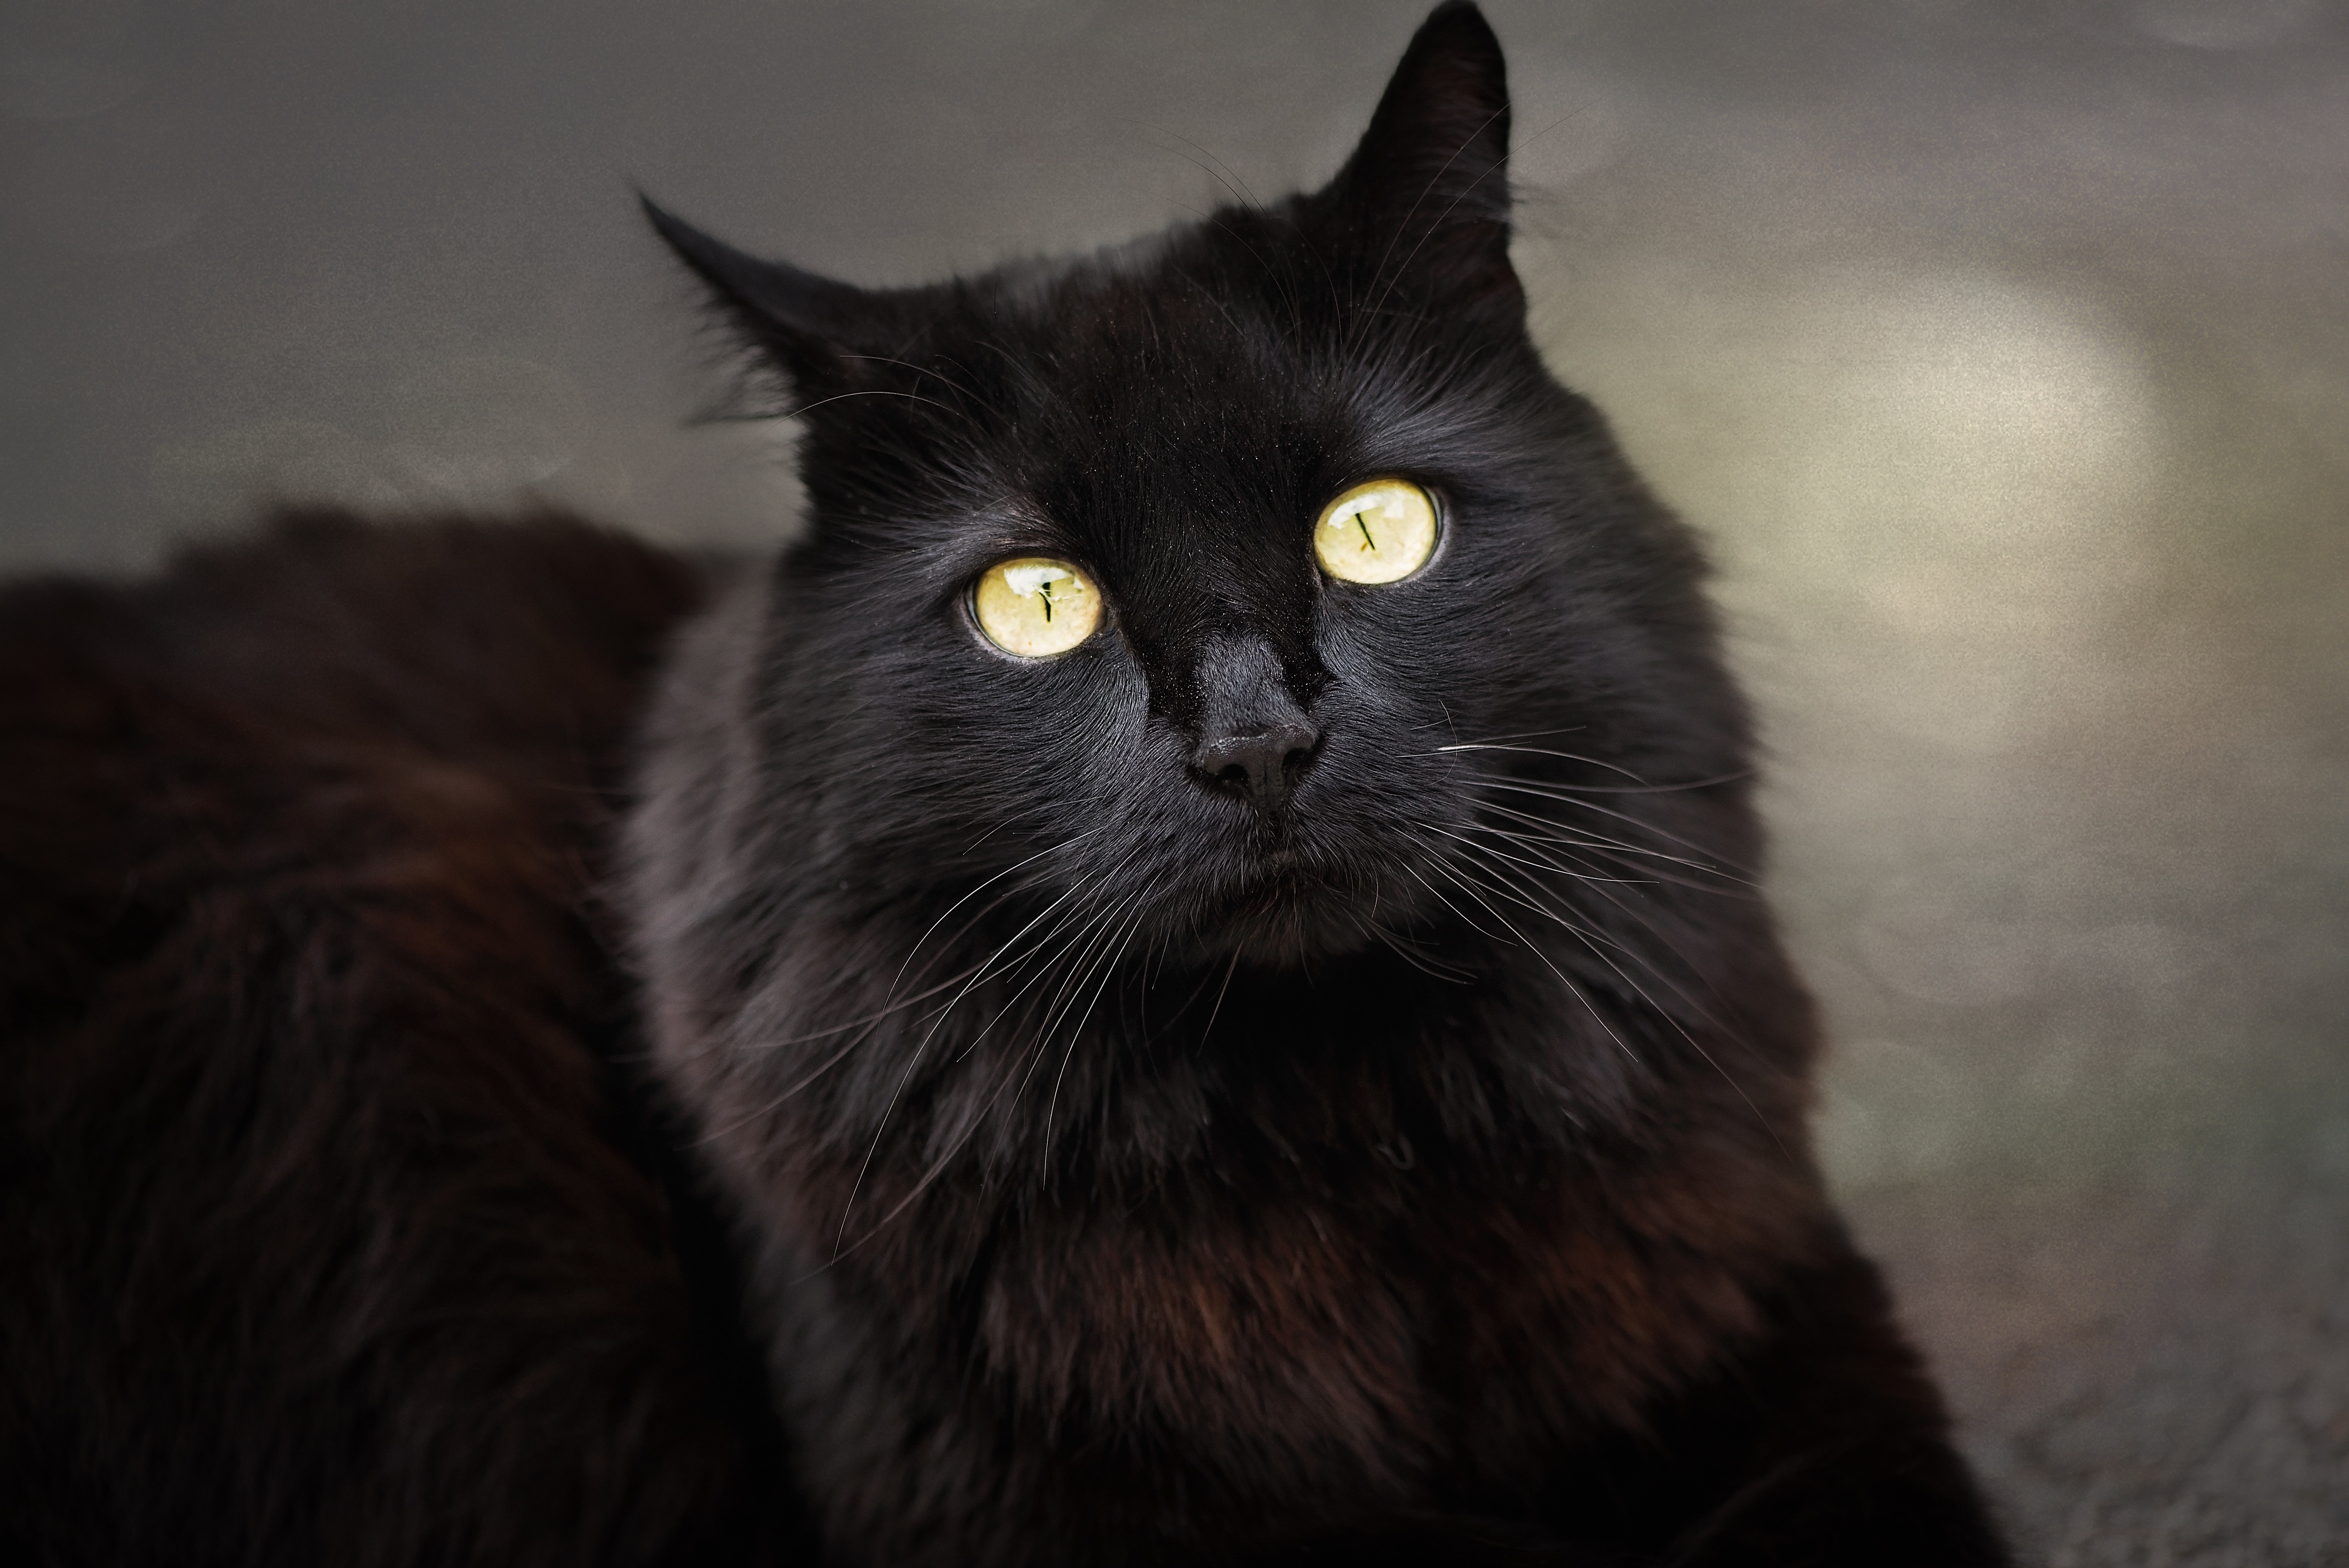
animal, pet, cat, mammal, black cat, black, nose, whiskers, vertebrate, gloomy, angora, wildlife photography, bombay, cat face, cat's eyes, norwegian forest cat, yellow eyes, european shorthair, chartreux, angora cat, small to medium sized cats, cat like mammal, carnivoran, nebelung, domestic short haired cat, domestic long haired cat